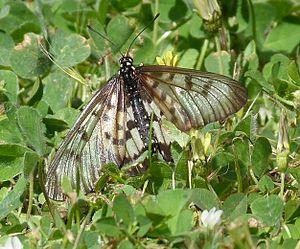
Acraea andromacha est un Insecte Lépidoptère de la famille des Nymphalidae, la sous-famille des Heliconiinae et du genre Acraea. Il fait partie du sous-genre nominatif, du groupe de A. neobule.